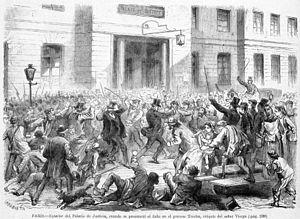
Cette page concerne l'année 1872 du calendrier grégorien.